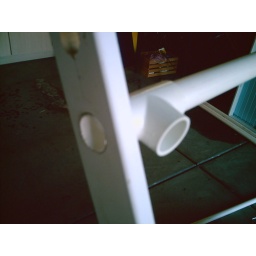
The cross bar is held in place with an inch and a half plug pushed in from outside the fram.